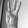
ASL letter: W